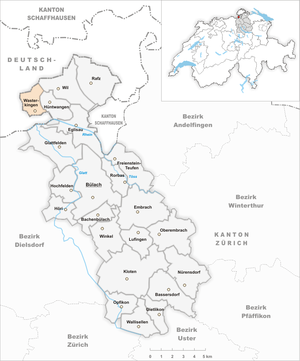
Wasterkingen est une commune suisse du canton de Zurich.